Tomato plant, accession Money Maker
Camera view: horizontal (90 deg, fisheye); turntable rotation: 120 degrees
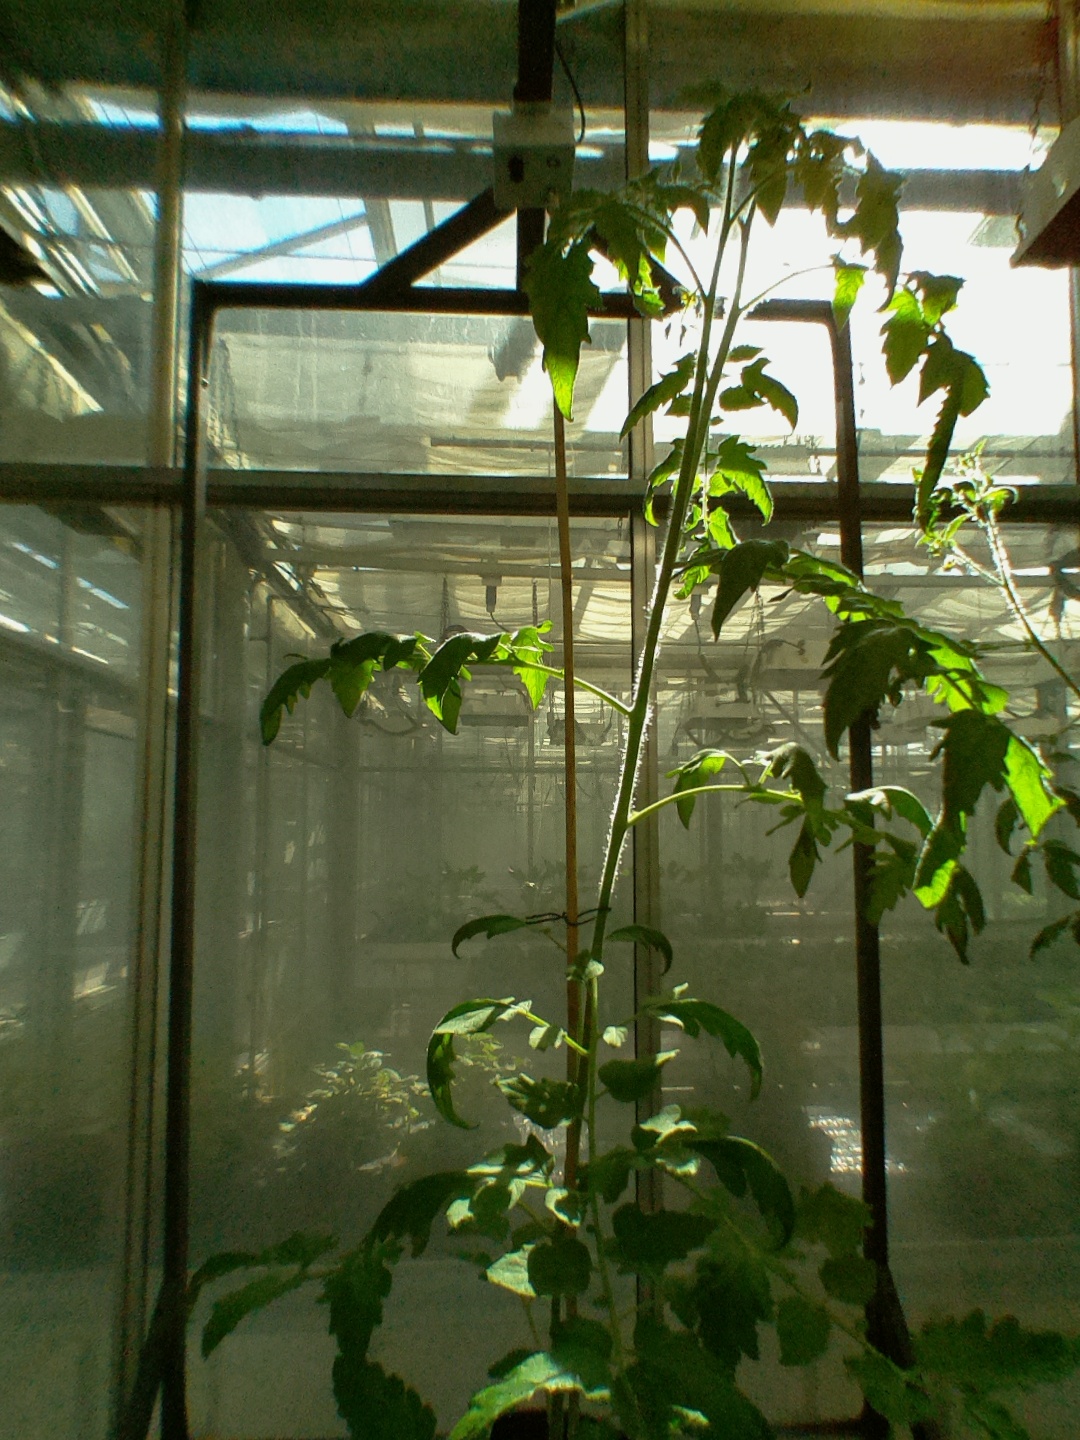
BBCH growth stage 60: First flowers open